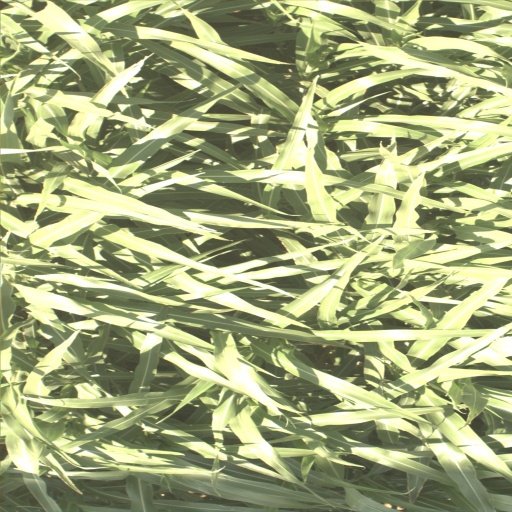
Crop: sorghum